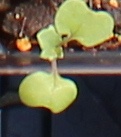
Label: Canola